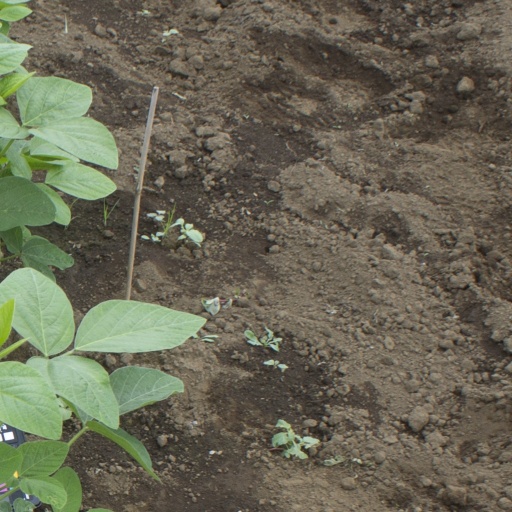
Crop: soybean